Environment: real
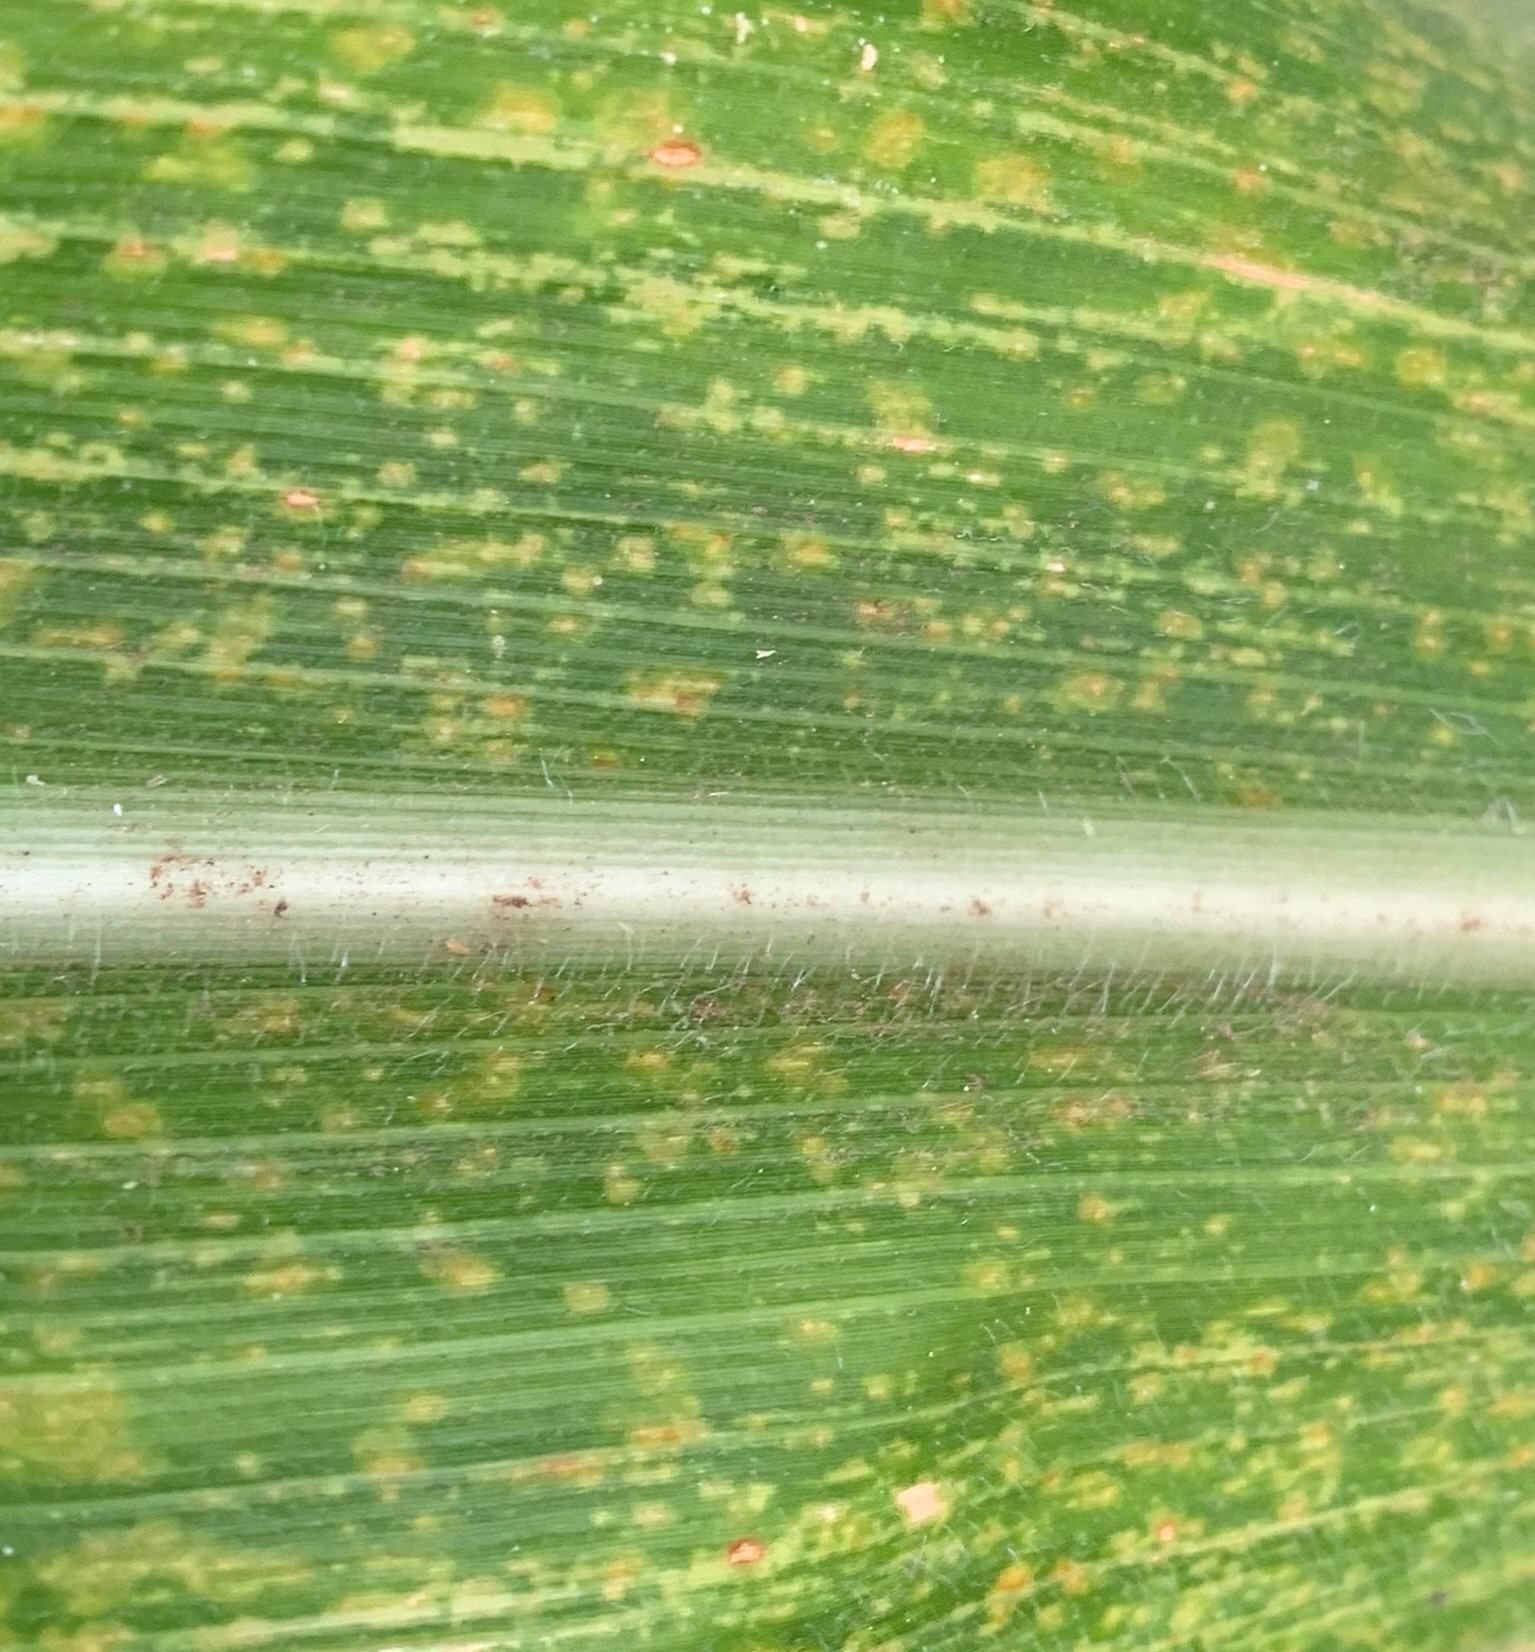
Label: lethal_necrosis